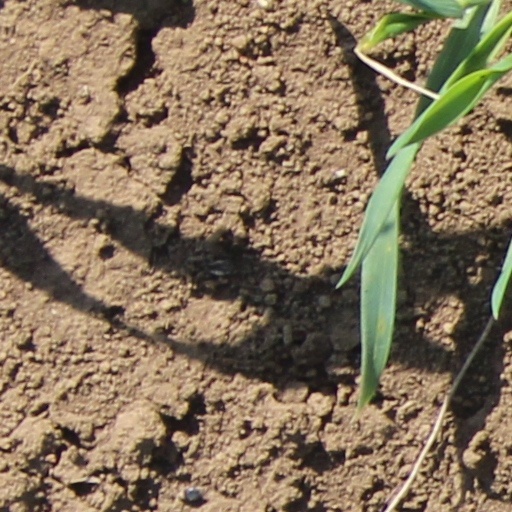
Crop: wheat